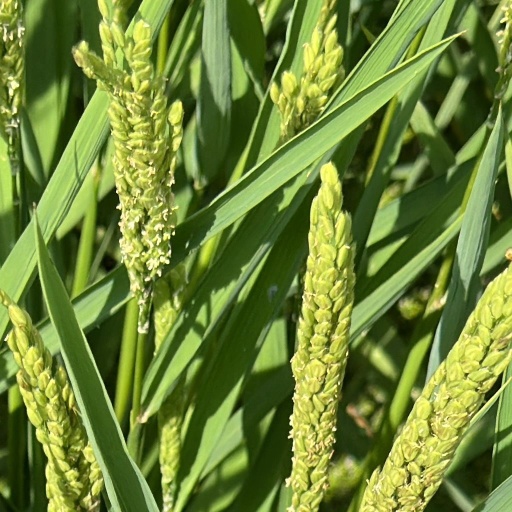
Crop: rice